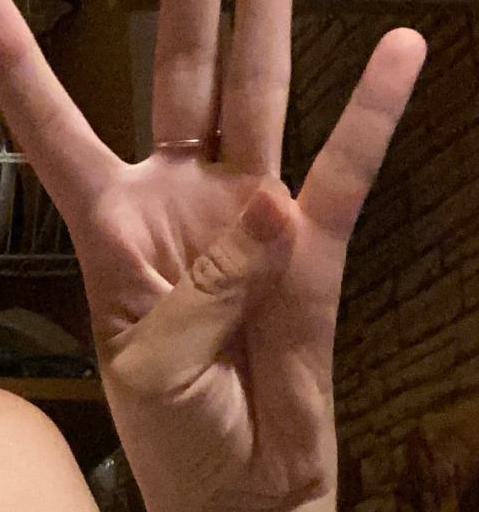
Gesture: four